Cortiçada

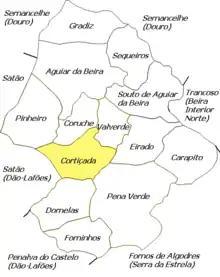
Location within the municipality

Cortiçada is a freguesia in Aguiar da Beira Municipality, Guarda District, Portugal. The population in 2011 was 341, in an area of 12.65 km.